Mary Chase Walker

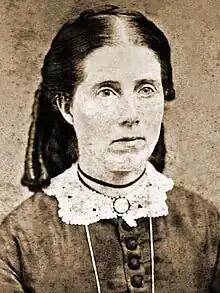

Mary Chase Walker, Mrs. Morse (1828 – May 17, 1899) was an American schoolteacher, pioneer, and suffragette. In 1865 she became the first school teacher at Mason Street Schoolhouse, the first public school to be built in San Diego County, California. She recorded her "Recollections of Early Times in San Diego" in 1898.